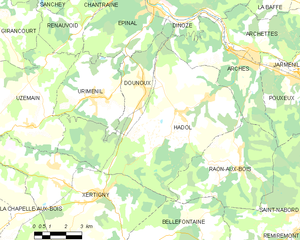
Carte des communes françaises Hadol
Hadol est une commune française située dans le département des Vosges, en région Grand Est.